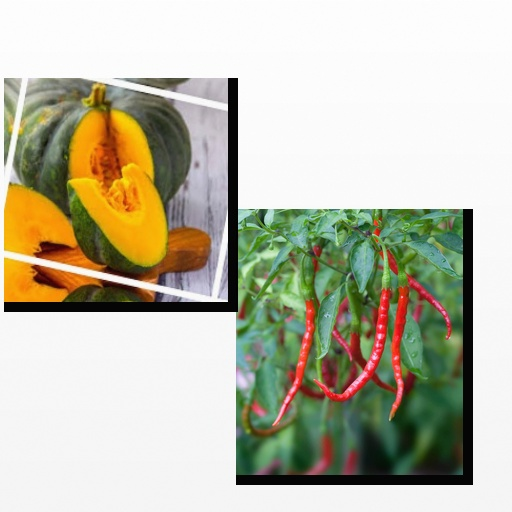
Food items: pumpkin, chili_pepper